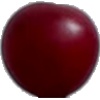
Label: Cherry Wax Red 1